Winter flooding of 2013–14 on the Somerset Levels

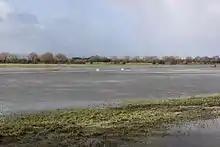
Greylake next to King's Sedgemoor Drain showing extensive flooding on 26 February 2014

Flooding of adjacent moor land was partially addressed during the 13th century by the construction of a number of embankment walls to contain the Parrett. They included Southlake Wall, Burrow Wall, and Lake Wall. The River Tone was also diverted by the Abbot of Athelney and other land owners into a new embanked channel, joining the River Parrett upstream from its original confluence. The main drainage outlets flowing through the Moors and Levels are the rivers Axe, Brue, Huntspill, Parrett, Tone, and Yeo, together with the King's Sedgemoor Drain, an artificial channel into which the River Cary now runs. Previously, the Cary ran into the Tone while the Brue ran through Meare Pool (now drained) and the Panborough Gap, and then into the Axe. Another accomplishment in the Middle Ages was the construction of the tidal Pillrow Cut, joining the Brue and Axe. In 1500, there was said to be of floodable land of which only had been reclaimed. In 1597, of land were recovered near the Parrett estuary; a few years later, near Pawlett were recovered by means of embankments; and three further reclamations, totaling , had been undertaken downstream of Bridgwater by 1660.